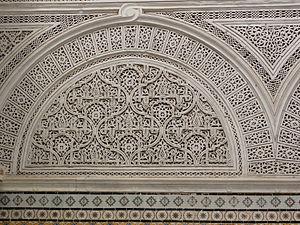
La médina de Tunis est une médina tunisienne, cœur historique de Tunis, inscrite depuis 1979 au patrimoine mondial de l'Unesco.
Le Dar Lasram est un palais de la médina de Tunis. Il est situé au numéro 24 de la rue du Tribunal.